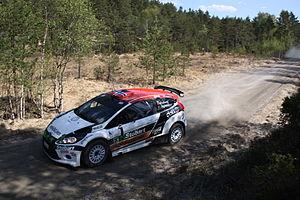
Mads Østberg est un pilote de rallye norvégien, né le 11 octobre 1987 à Fredrikstad. Il a remporté le championnat de Norvège des rallyes en 2006, 2007 et 2008.